Maurice Tillieux

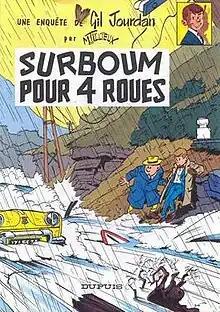
Tillieux's Gil Jourdan in a typical situation

Humour was an important element of Tillieux's work even in his detective stories. At their best "Félix" and "Gil Jourdan" could provide good laughs as well as good adventures and mysteries.